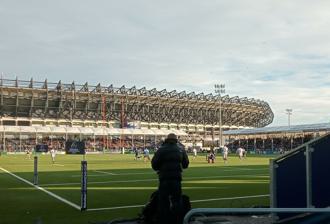
Building: Edinburgh Rugby Stadium
Country: United Kingdom
Year built: 2021
Rugby stadium in Scotland Hive Stadium Edinburgh Rugby Stadium Hive Stadium Location within Edinburgh Location Edinburgh , Scotland, UK Coordinates 55°56′30″N 3°14′39″W / 55.94167°N 3.24417°W / 55.94167; -3.24417 Public transit Haymarket Murrayfield Stadium Owner Scottish Rugby Union Operator Edinburgh Rugby Capacity 7,800 Surface Artificial turf Construction Broke ground 2019 Opened 2021 Construction cost £5.7 million Architect Holmes Miller Main contractors WH Malcolm Tenants Edinburgh Rugby Edinburgh Rugby Stadium, known as the Hive Stadium for sponsorship reasons, is a rugby stadium in Edinburgh , Scotland. It is the home of Edinburgh Rugby . The stadium is located next to Murrayfield Stadium (and Murrayfield Ice Rink ) on land which was among several rugby training pitches (some still remain), situated beside the Water of Leith adjacent to the Saughtonhall neighbourhood. It has a capacity of 7,800, and was completed on 16 February 2021. Structure and facilities The stadium consists of four stands. North Stand: 2,047 (Main stand) East Stand: 1,480 South Stand: 2,704 West Stand: 1,564 There is seating for disabled people in all areas of the ground with a dedicated disabled terrace in the North Stand. Opening Completed during the Covid-19 period where no fans could attend matches, Edinburgh played their first match at the stadium on 11 September 2021, facing Premiership Rugby side Newcastle Falcons in a pre-season friendly . Transport Buses The stadium is served by Lothian Buses (via Corstorphine Road (A8) and Gorgie Road (A71) . Tram The Murrayfield Stadium stop for Edinburgh Trams is located to the south-east of Edinburgh Rugby stadium, adjacent to Murrayfield Stadium's entrance turnstiles on Roseburn Street. Balgreen stop is also within walking distance to the south-west. Rail Although the major railway line into Edinburgh runs adjacent to the stadium, the closest railway station is Haymarket , a mile to the east. Interchange with Edinburgh Trams is available at Haymarket , Edinburgh Gateway and Edinburgh Park stations. From the city centre, Edinburgh Waverley is a short walk from the St Andrew Square tram stop. References